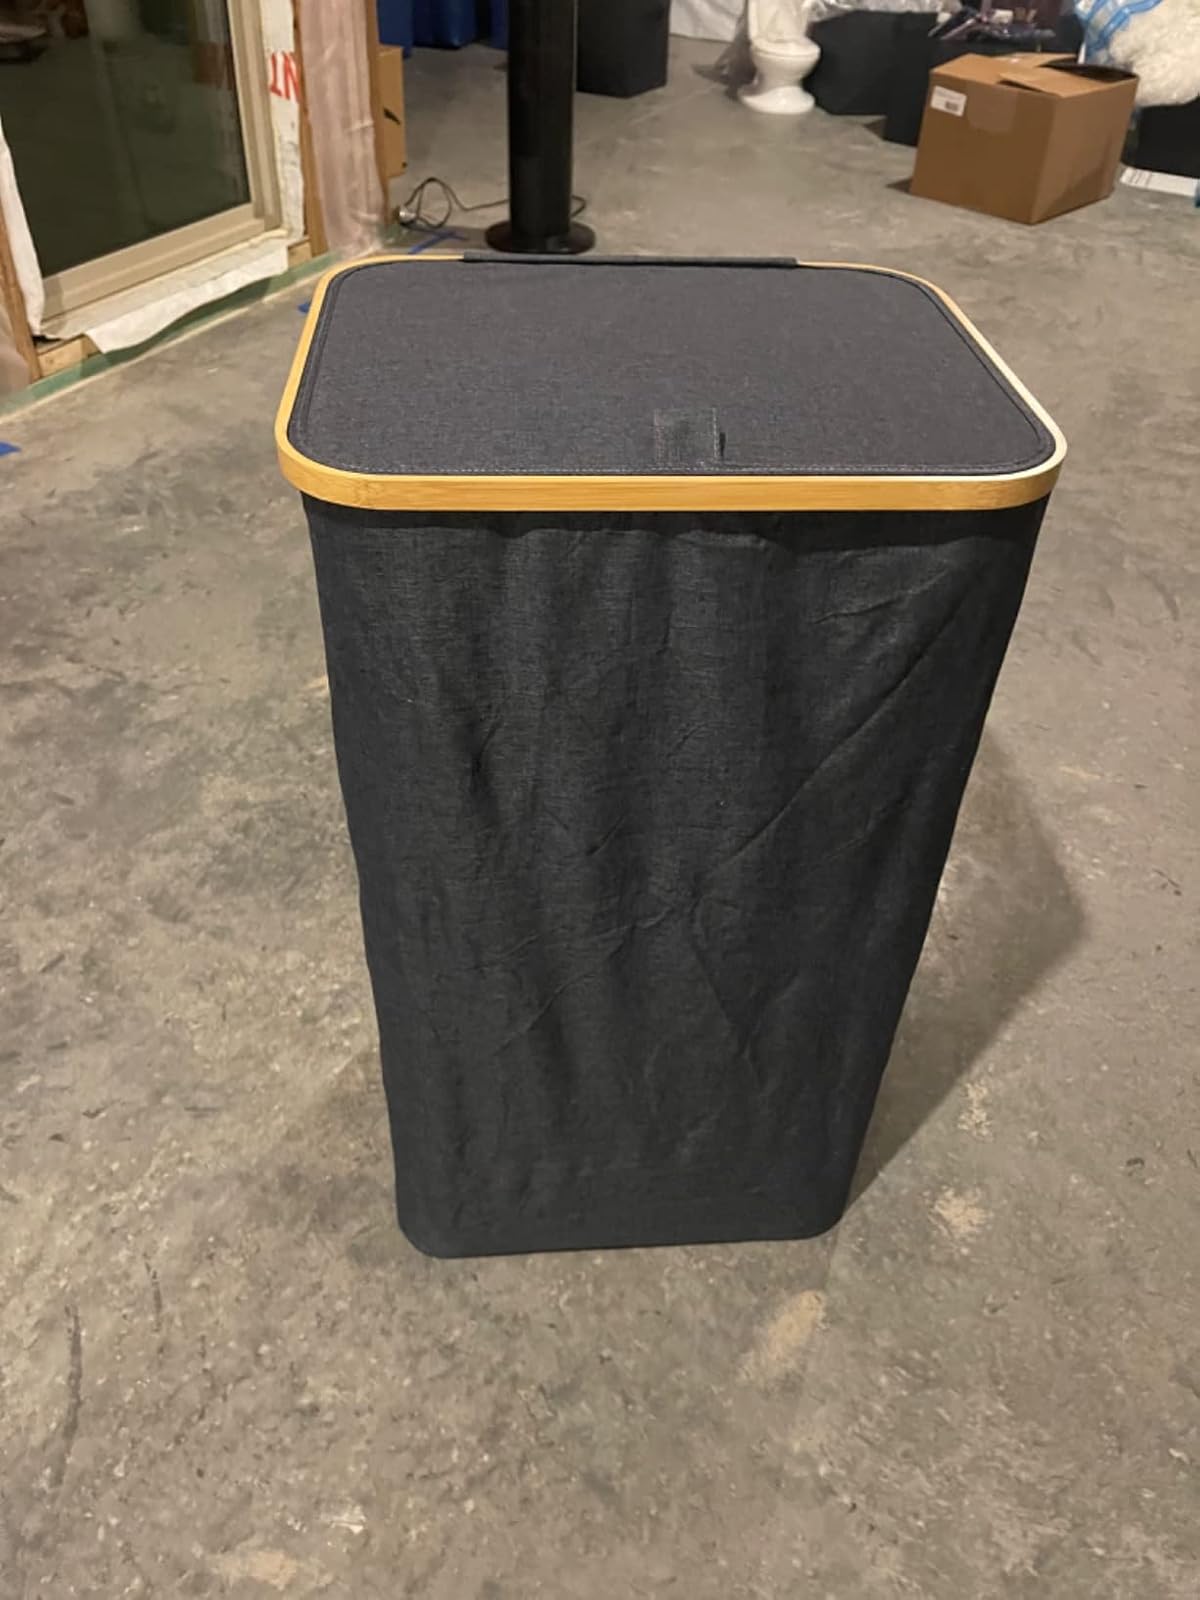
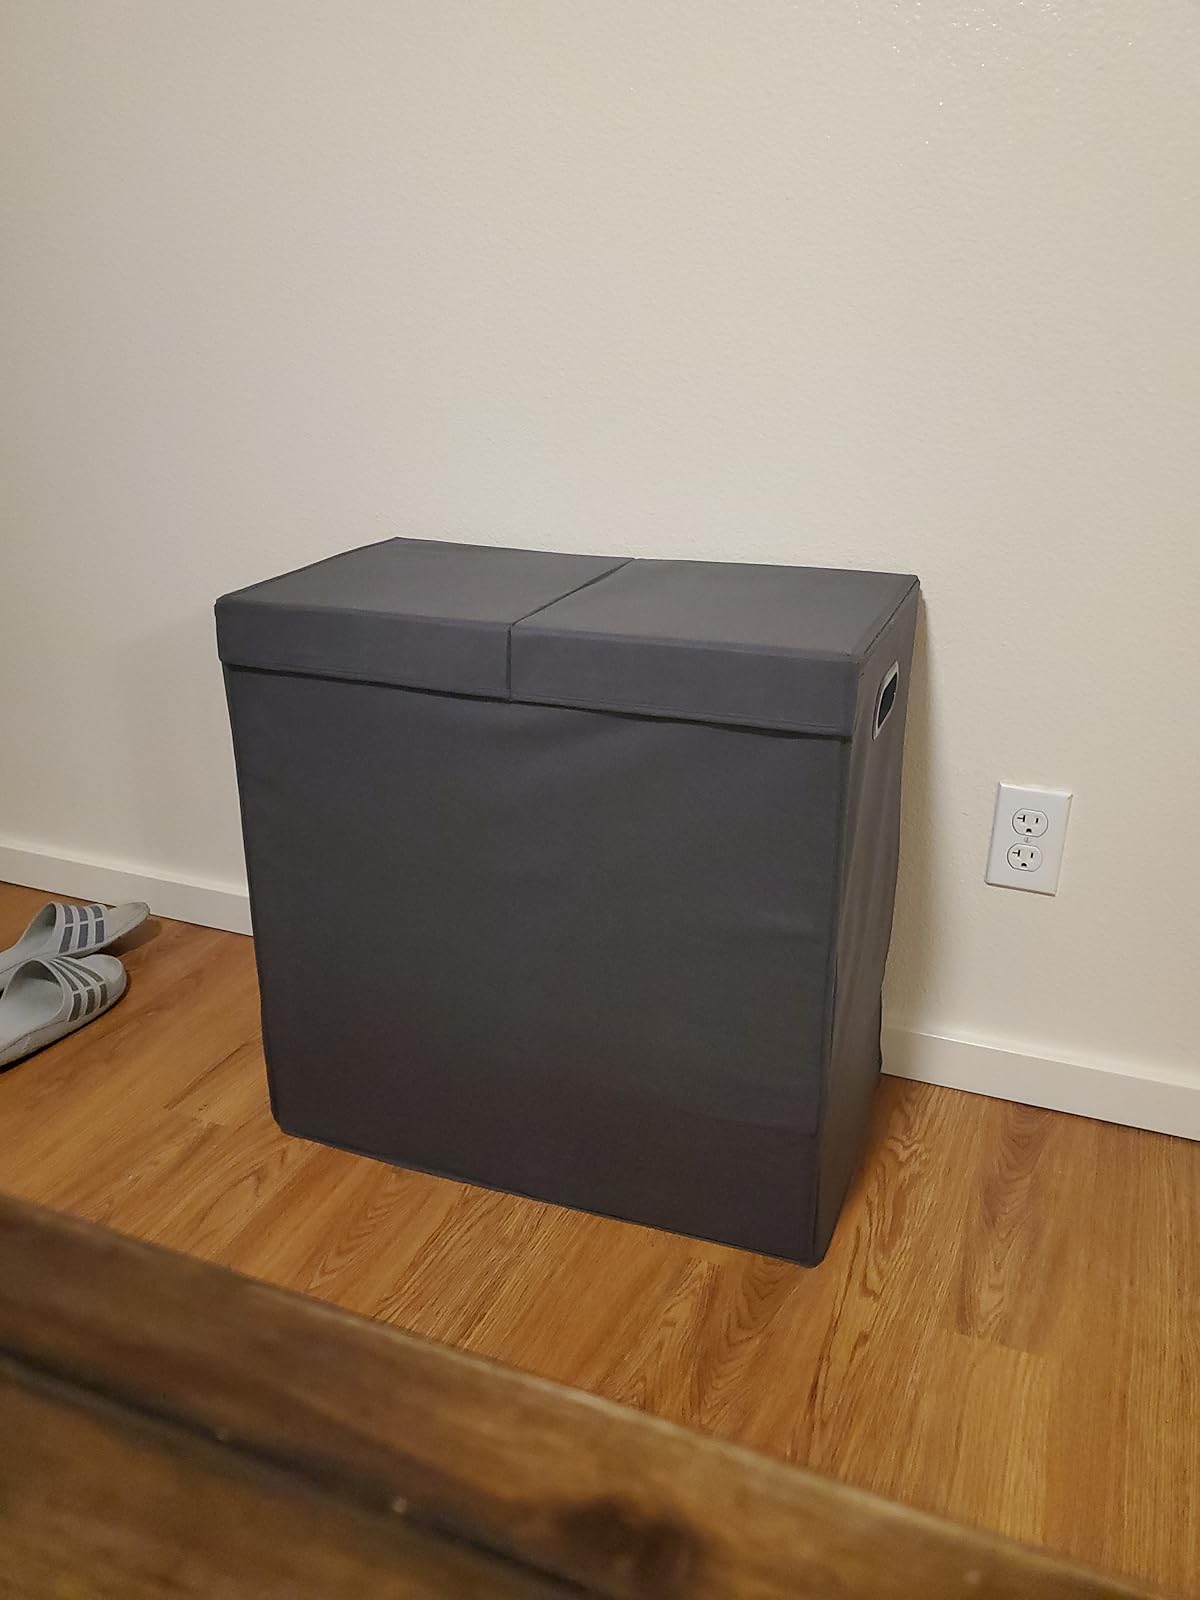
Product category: items_hamper
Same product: no